Bernhard Hassenstein

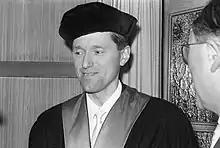
Bernhard Hassenstein in 1965

Bernhard Hassenstein (31 May 1922 – 16 April 2016) was a German biologist and psychobiologist.